Kenza Farah

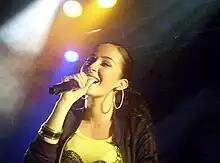
Farah in 2009

Kenza Farah (born 8 July 1986) is a French-Algerian singer. Her album "Authentik" won gold in its second week. It was followed up by "Avec le cœur" and "Trésor".